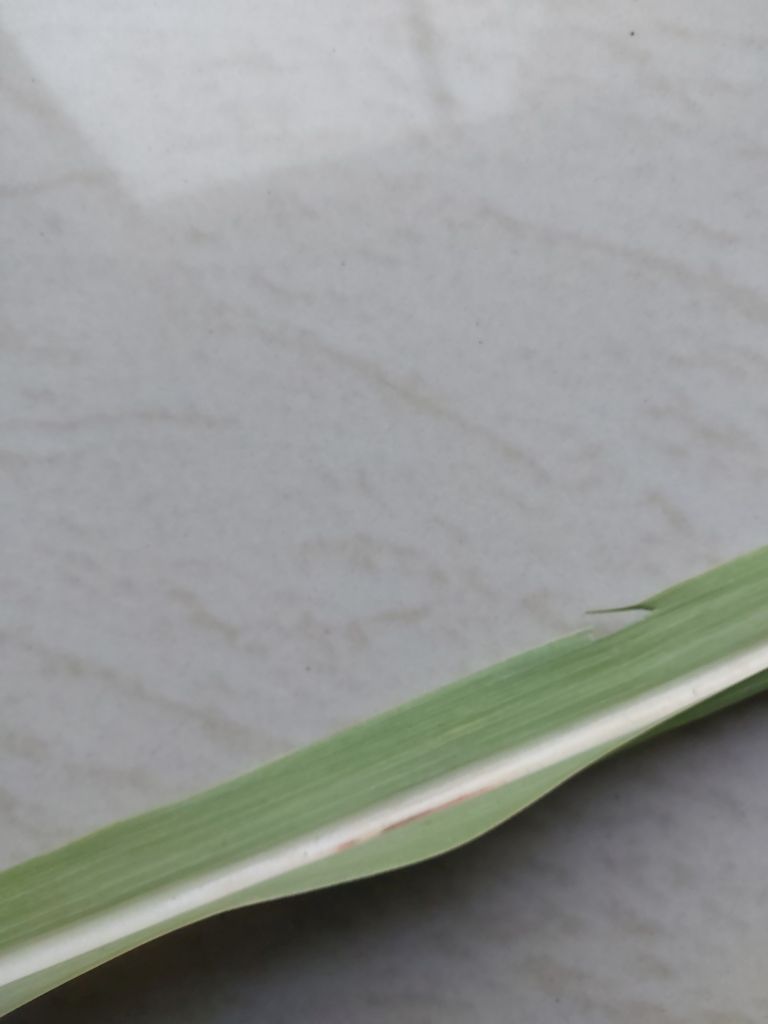
Label: Brown Spot